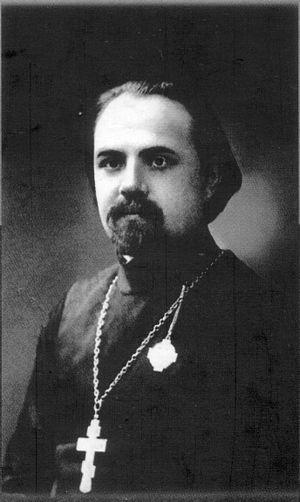
Alexe Mateevici est l'un des poètes roumains les plus importants de la Bessarabie.